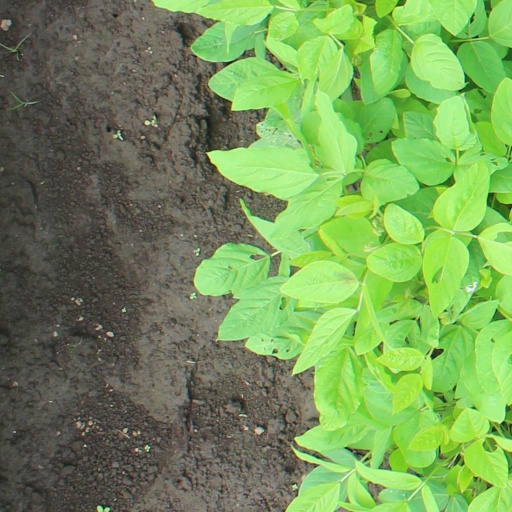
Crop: soybean